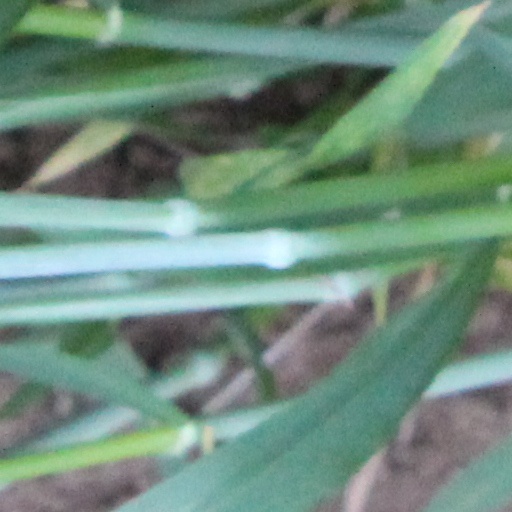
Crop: wheat